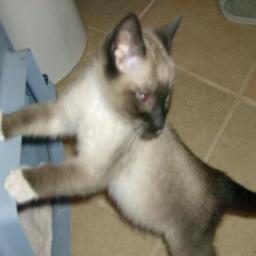
Animal: cats